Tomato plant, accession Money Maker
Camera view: tilt-top (135 deg); turntable rotation: 180 degrees
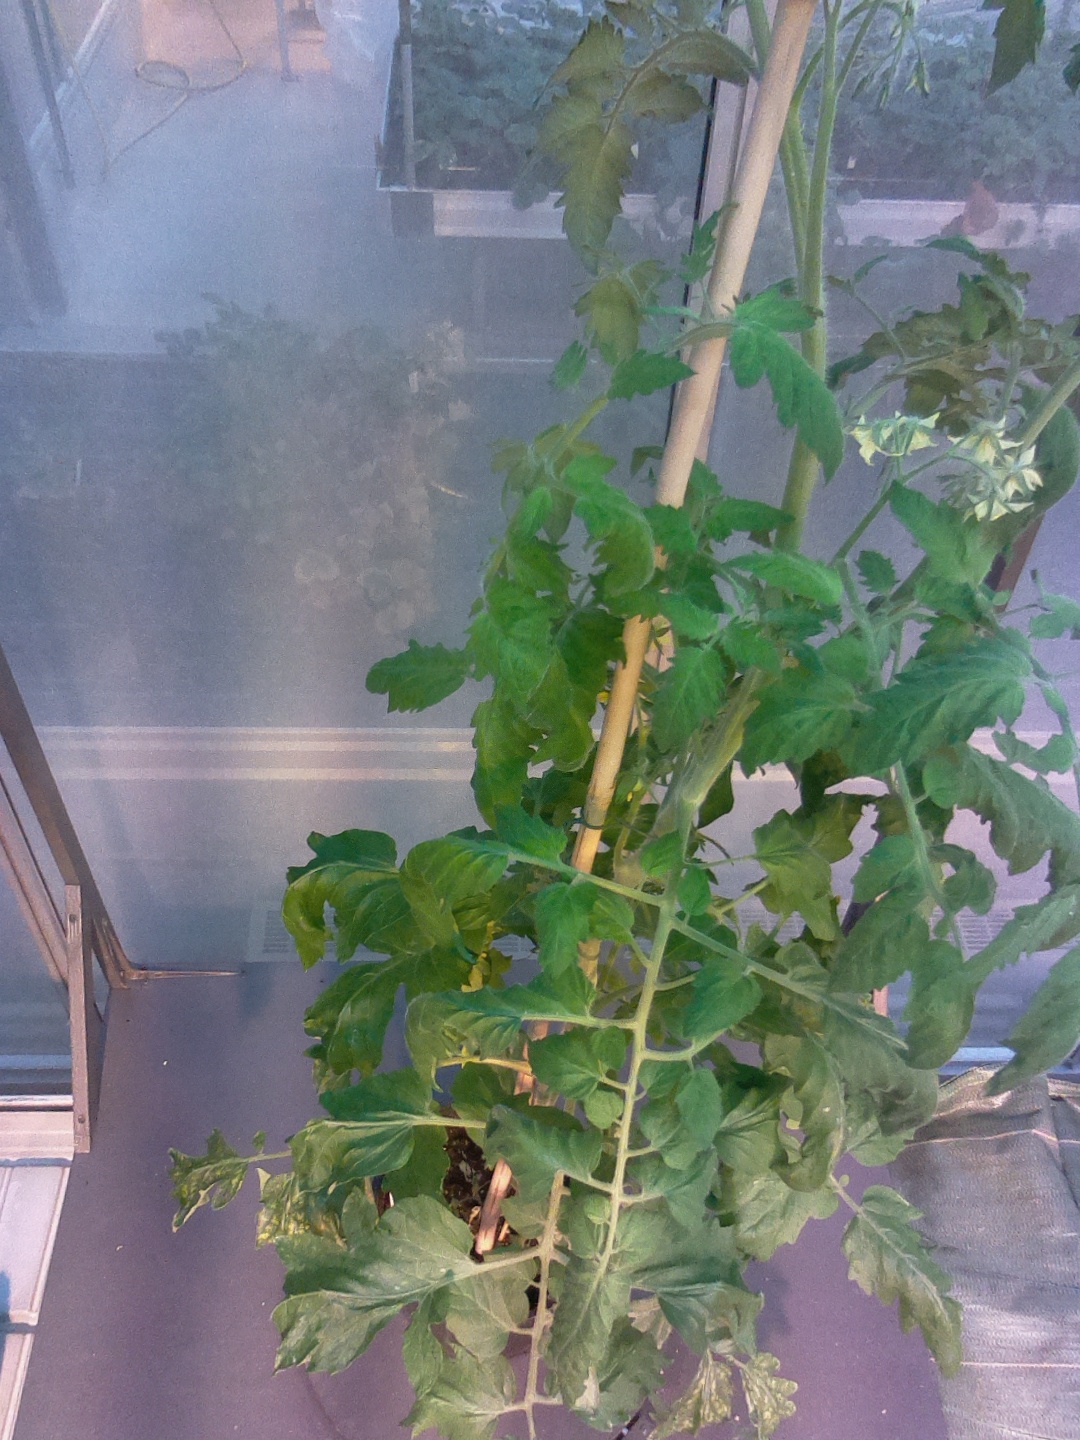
BBCH growth stage 70: Fruits at the main stem or branches visibles